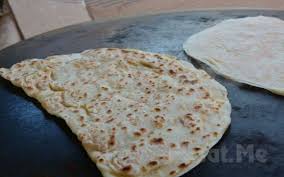
Yemek: gozleme